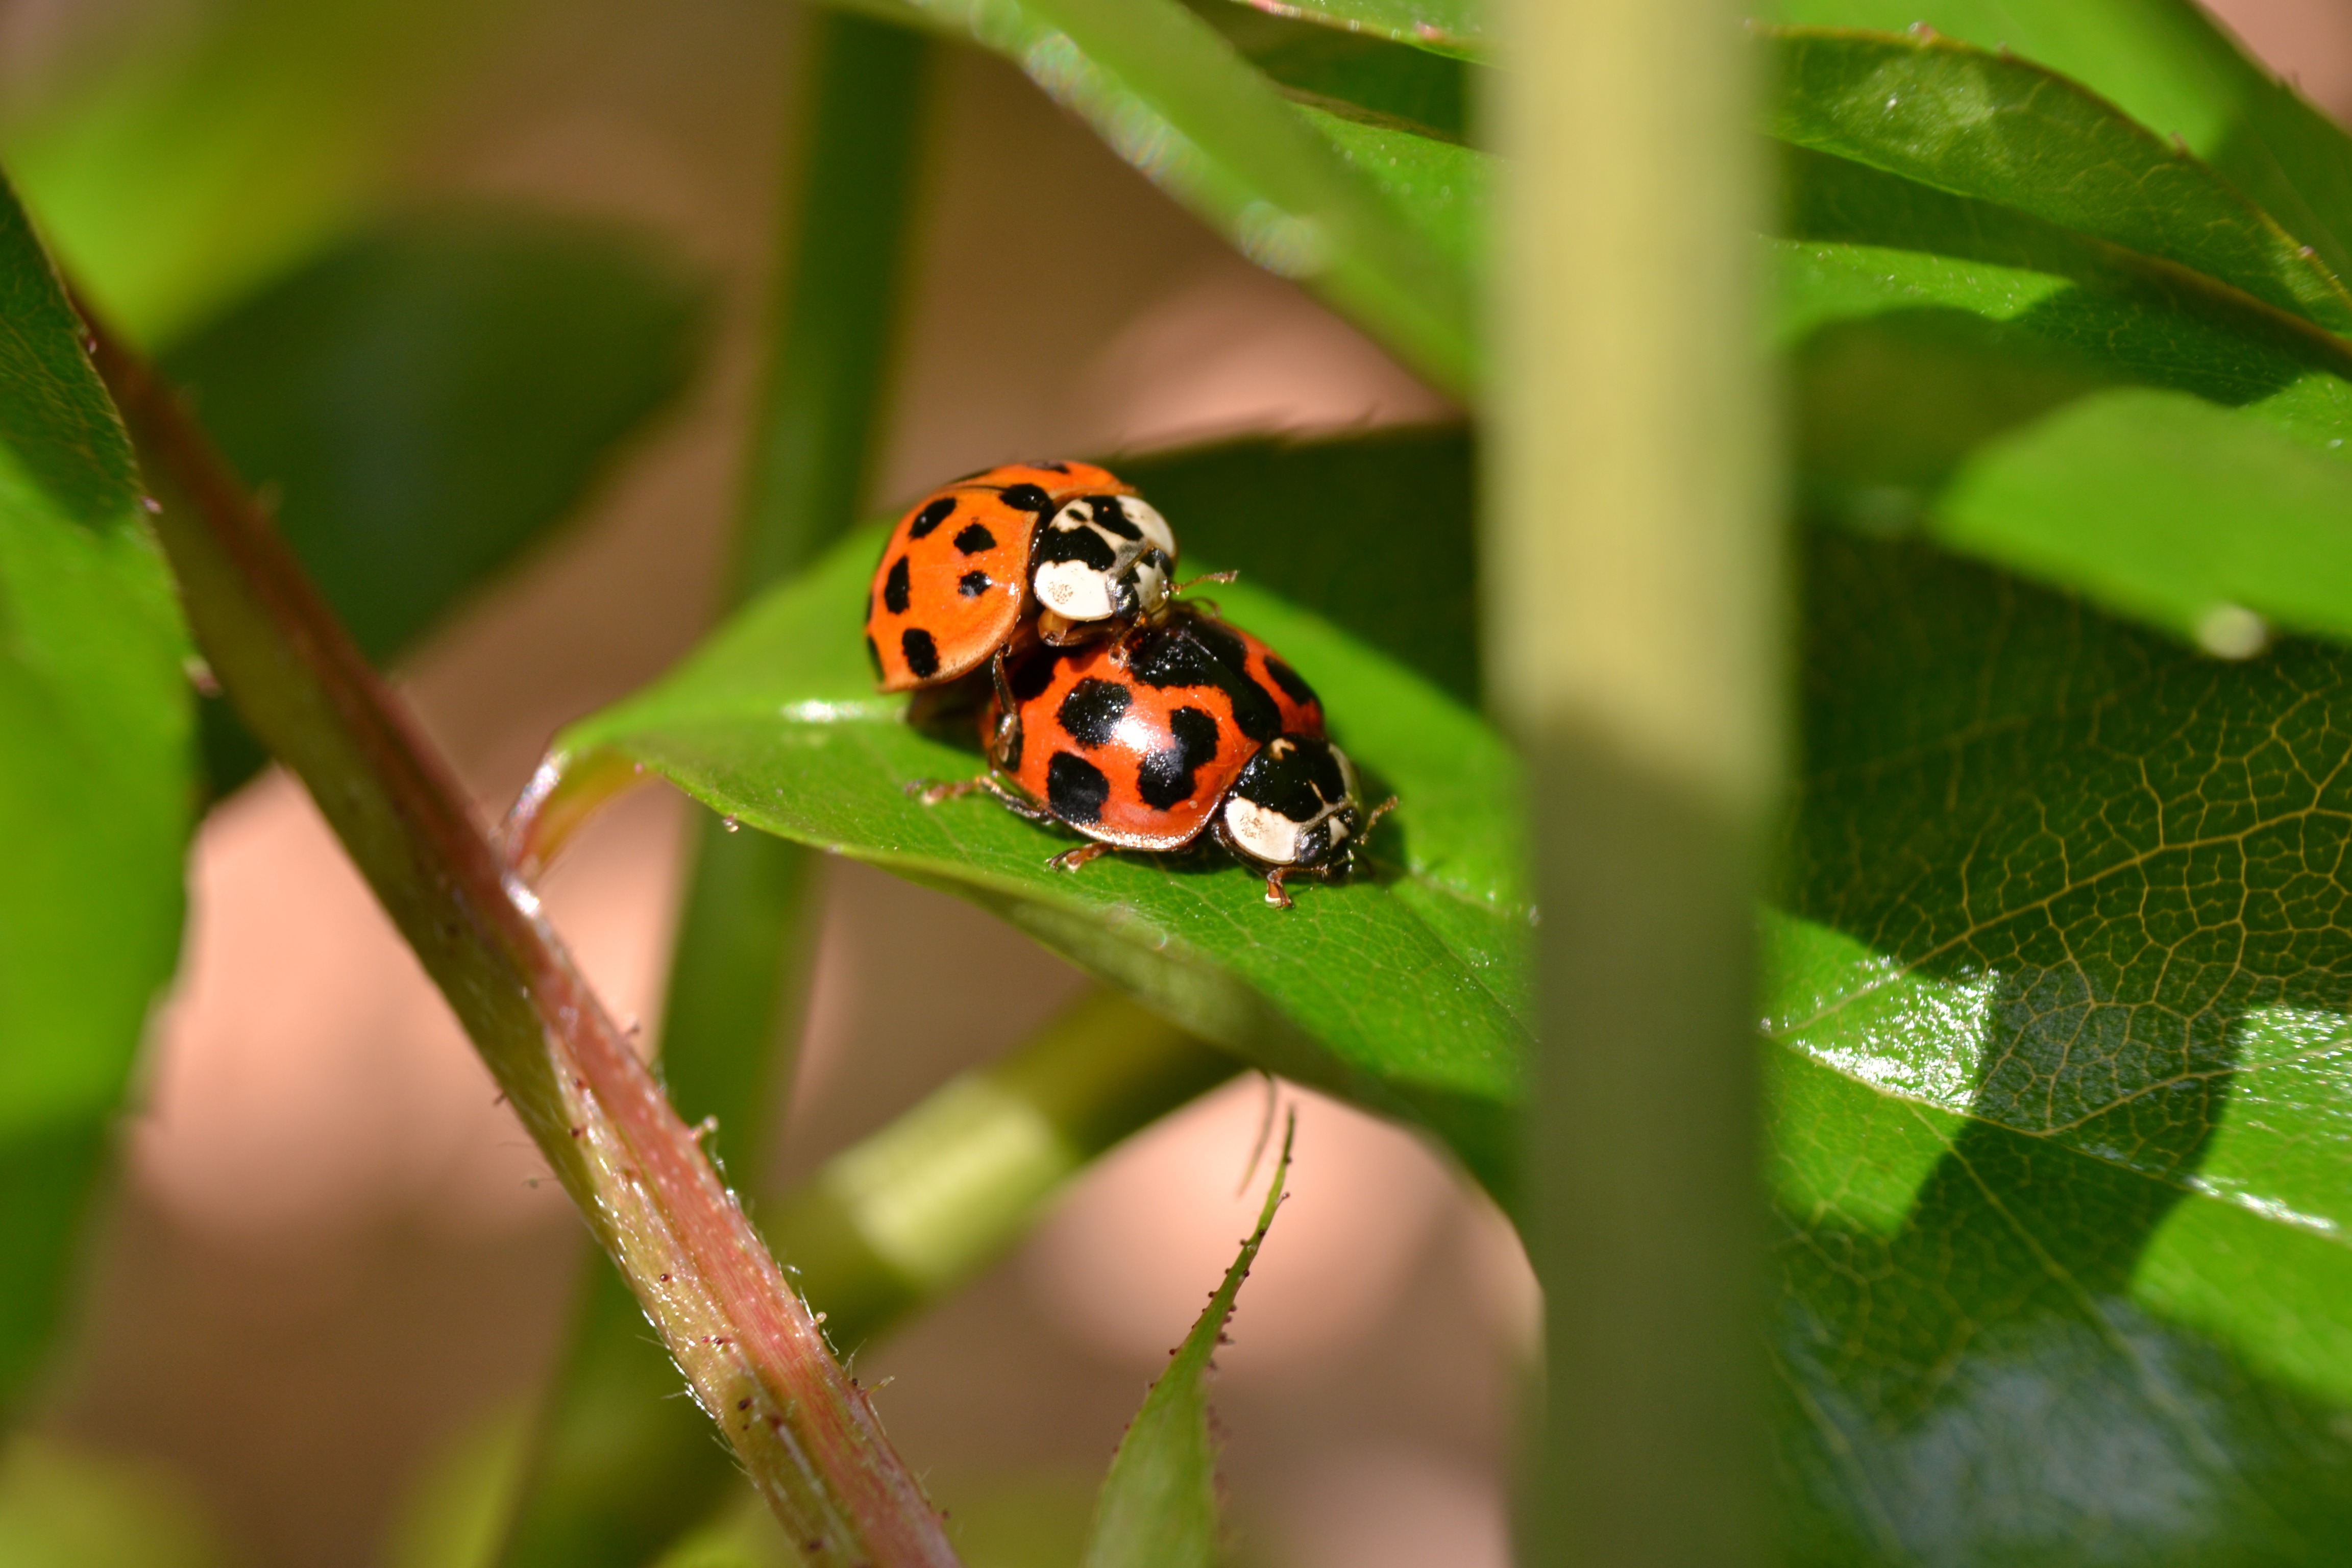
nature, leaf, flower, wildlife, green, red, insect, black, fauna, ladybird, invertebrate, close up, spots, beetle, coleoptera, mating, macro photography, arthropod, leaf beetle